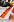
Number: 7